Cenozoic

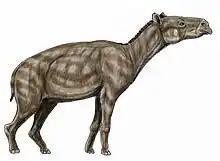
Restoration of "Palaeotherium", a Paleogene relative of horses that lived in subtropical climates of Europe during the Eocene

Early in the Cenozoic, following the K-Pg event, the planet was dominated by relatively small fauna, including small mammals, birds, reptiles, and amphibians. From a geological perspective, it did not take long for mammals to greatly diversify in the absence of the dinosaurs that had dominated during the Mesozoic. Birds also diversified rapidly; some flightless birds grew larger than humans. These species are sometimes referred to as "terror birds", and were formidable predators. Mammals came to occupy almost every available niche (both marine and terrestrial), and some also grew very large, attaining sizes not seen in most of today's terrestrial mammals. The ranges of many Cenozoic bird clades were governed by latitude and temperature and have contracted over the course of this era as the world cooled.